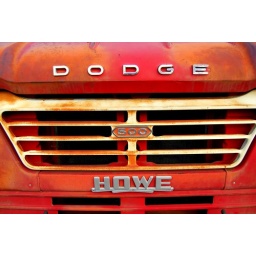
An old fire truck near my house